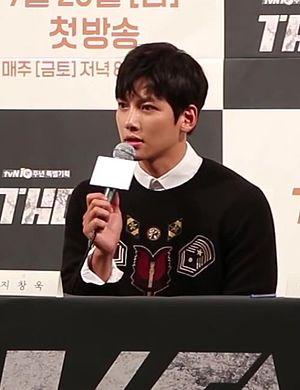
Ji Chang-Wook est un acteur sud-coréen. C'est avec son rôle principal de Dong-Hae dans la série Smile Again que sa carrière commence. Il a depuis eu des rôles Warrior Baek Dong-soo et Empress Ki. Il fut l'acteur principal dans les séries télévisées Healer, The K2 et Suspicious Partner, dans le film Fabricated City, dans Melting me softly et dans Backstreet Rockie.